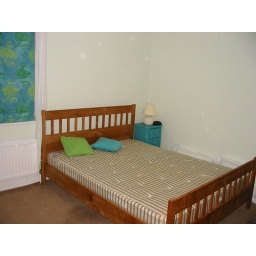
Our house in Winchester - master bedroom